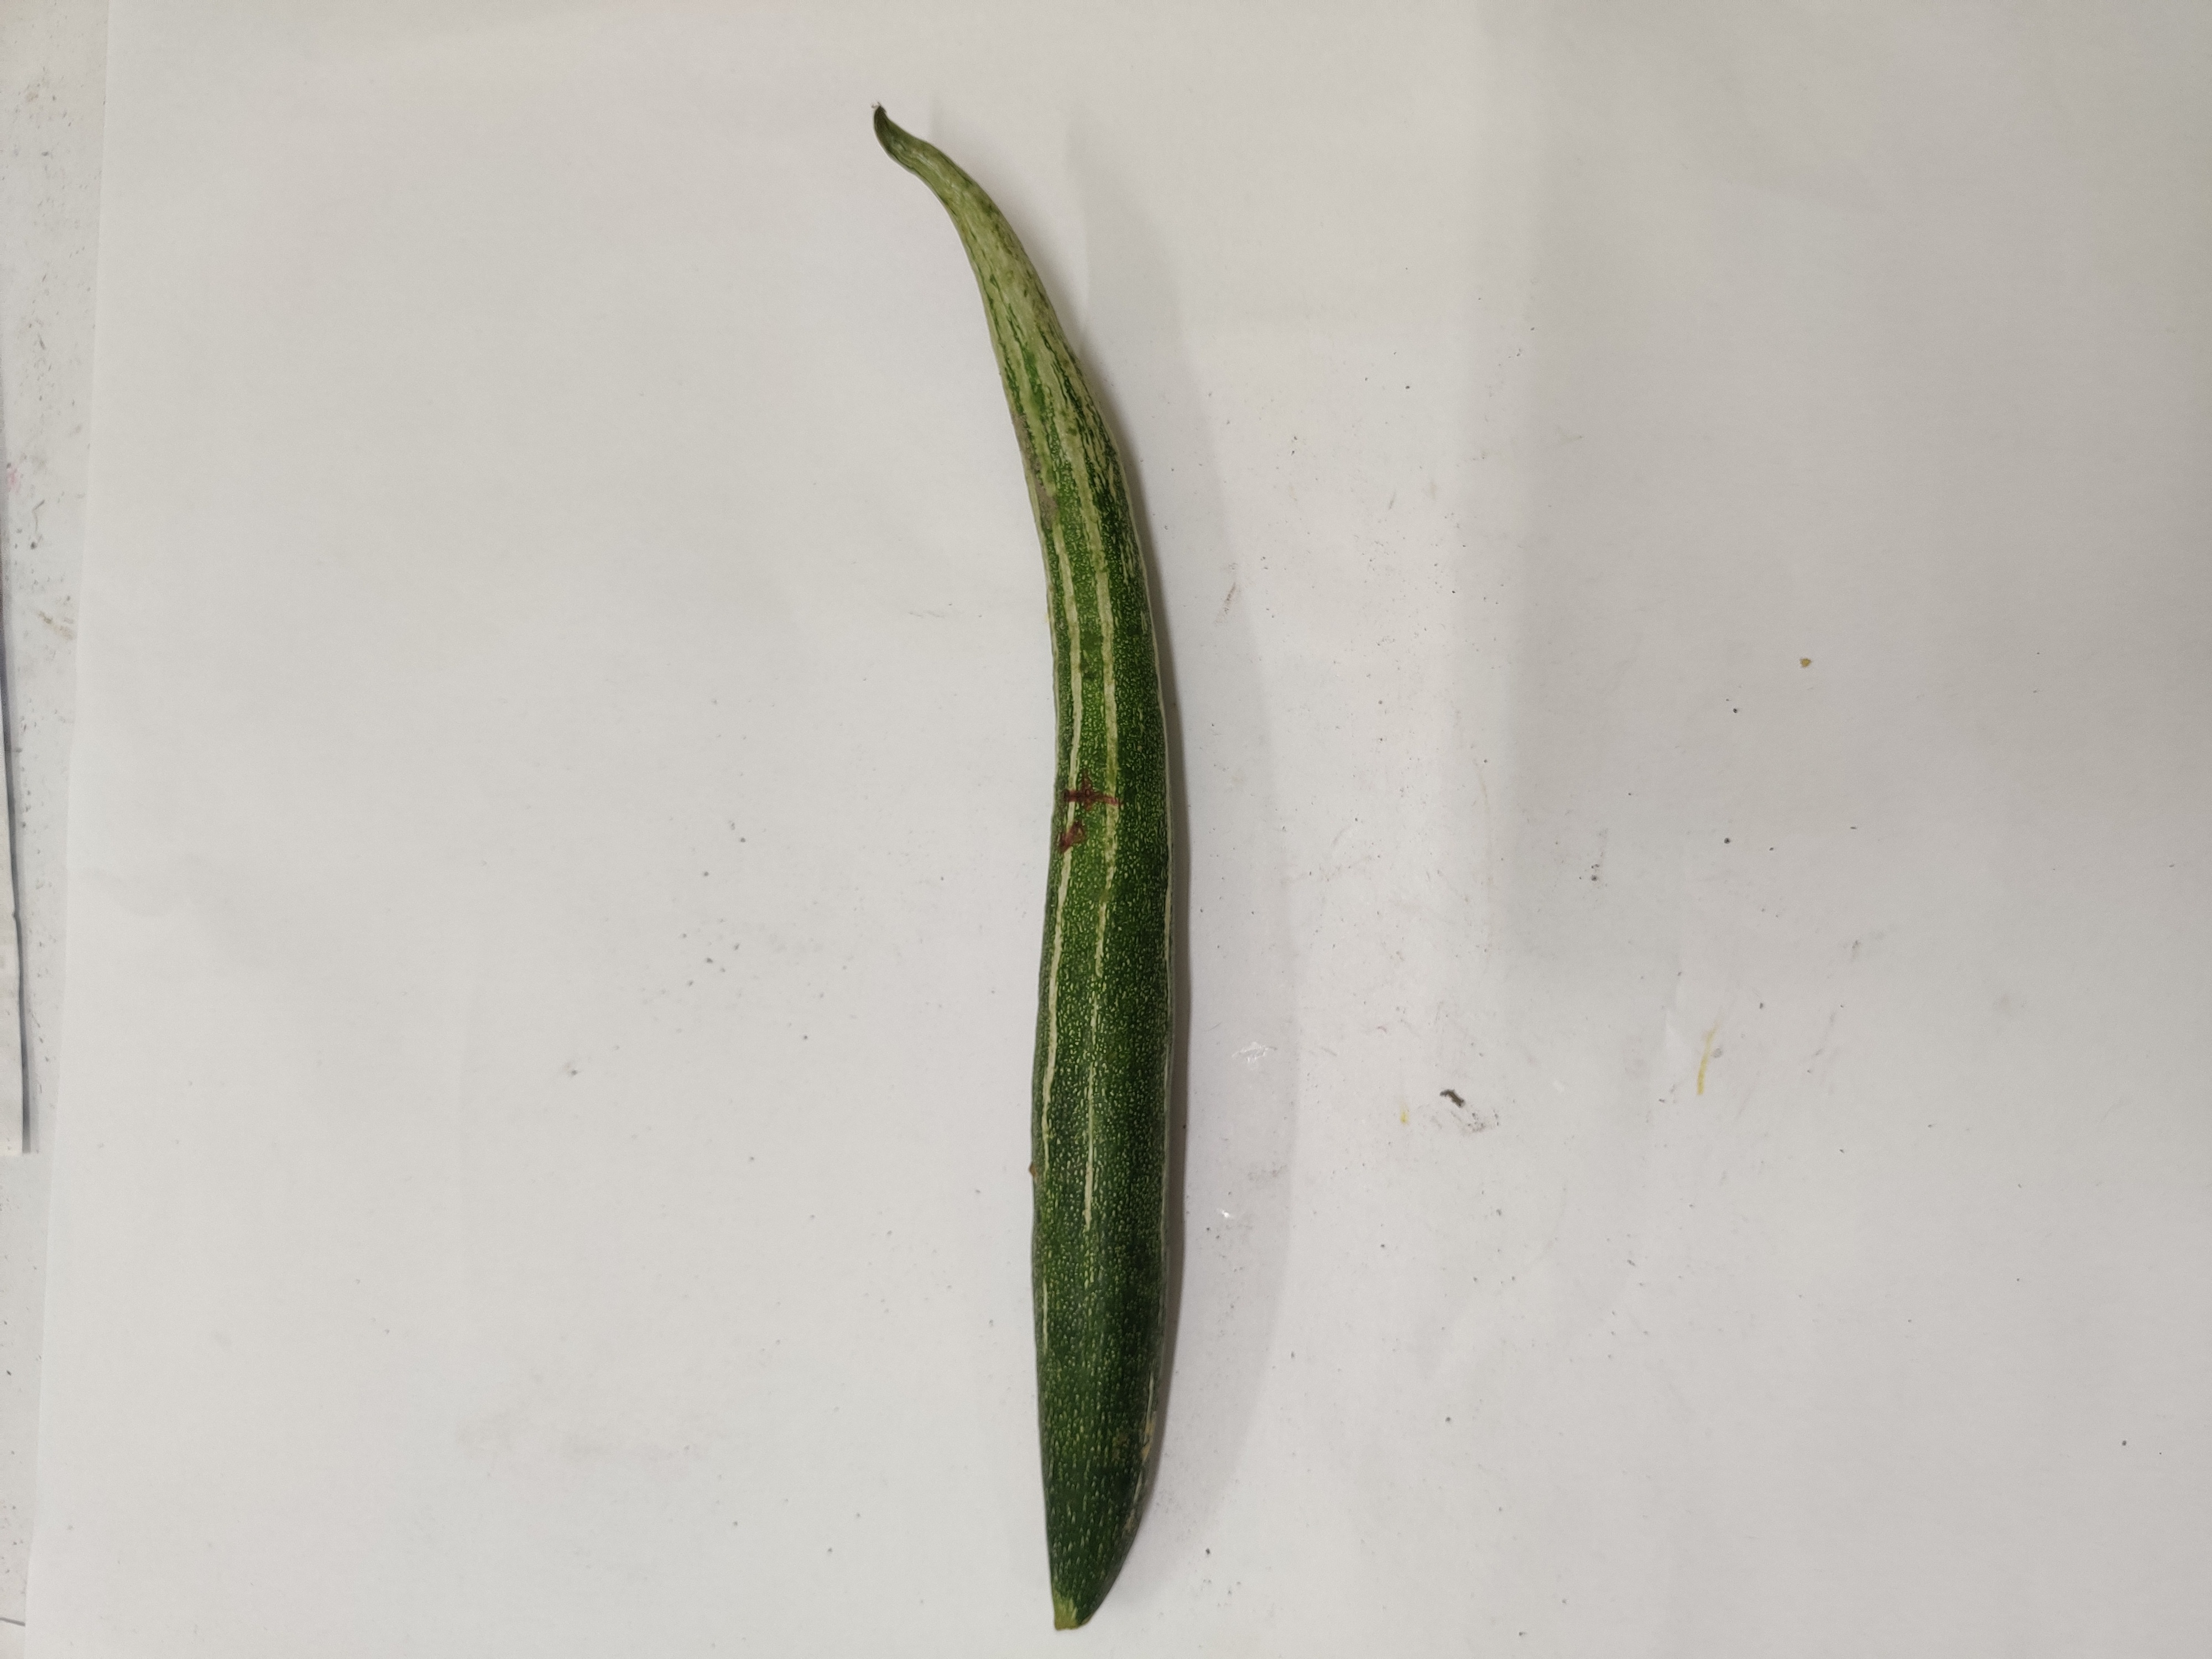
Crop: Snake Gourd
Condition: Damaged